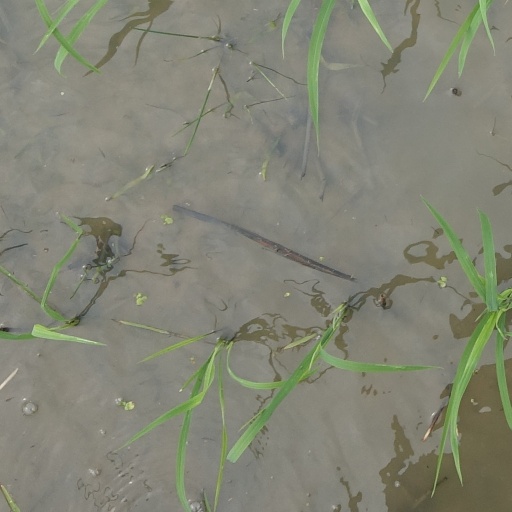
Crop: rice